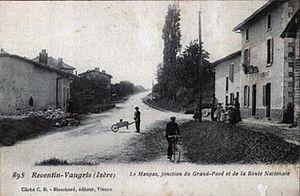
Le Grand Chemin vers 1910
Reventin-Vaugris est une commune française située dans le département de l'Isère en région Auvergne-Rhône-Alpes.